Response regulator

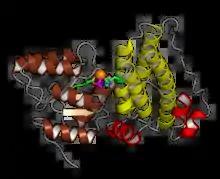
The crystal structure of the yeast histidine phosphotransfer protein Ypd1 in complex with the response regulator Sln1. Ypd1 appears on the right with the conserved four-helical bundle in yellow and variable helices in red. Sln1 appears on the left with beta sheets in tan and helices in brown. The key residues - Asp from Sln1 and His from Ypd1 - are highlighted with green sticks. A bound magnesium ion is shown as an orange sphere and beryllium trifluoride, a phosphoryl analog, is shown in pink. From .

Response regulator proteins typically consist of a receiver domain and one or more effector domains, although in some cases they possess only a receiver domain and exert their effects through protein-protein interactions. In two-component signaling, a histidine kinase responds to environmental changes by autophosphorylation on a histidine residue, following which the response regulator receiver domain catalyzes transfer of the phosphate group to its own recipient aspartate residue. This induces a conformational change that alters the function of the effector domains, usually resulting in increased transcription of target genes. The mechanisms by which this occurs are diverse and include allosteric activation of the effector domain or oligomerization of phosphorylated response regulators. In a common variation on this theme, called a phosphorelay, a hybrid histidine kinase possesses its own receiver domain, and a histidine phosphotransfer protein performs the final transfer to a response regulator.